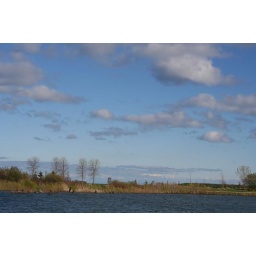
sky over the lake